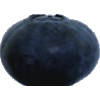
Label: Blueberry 1